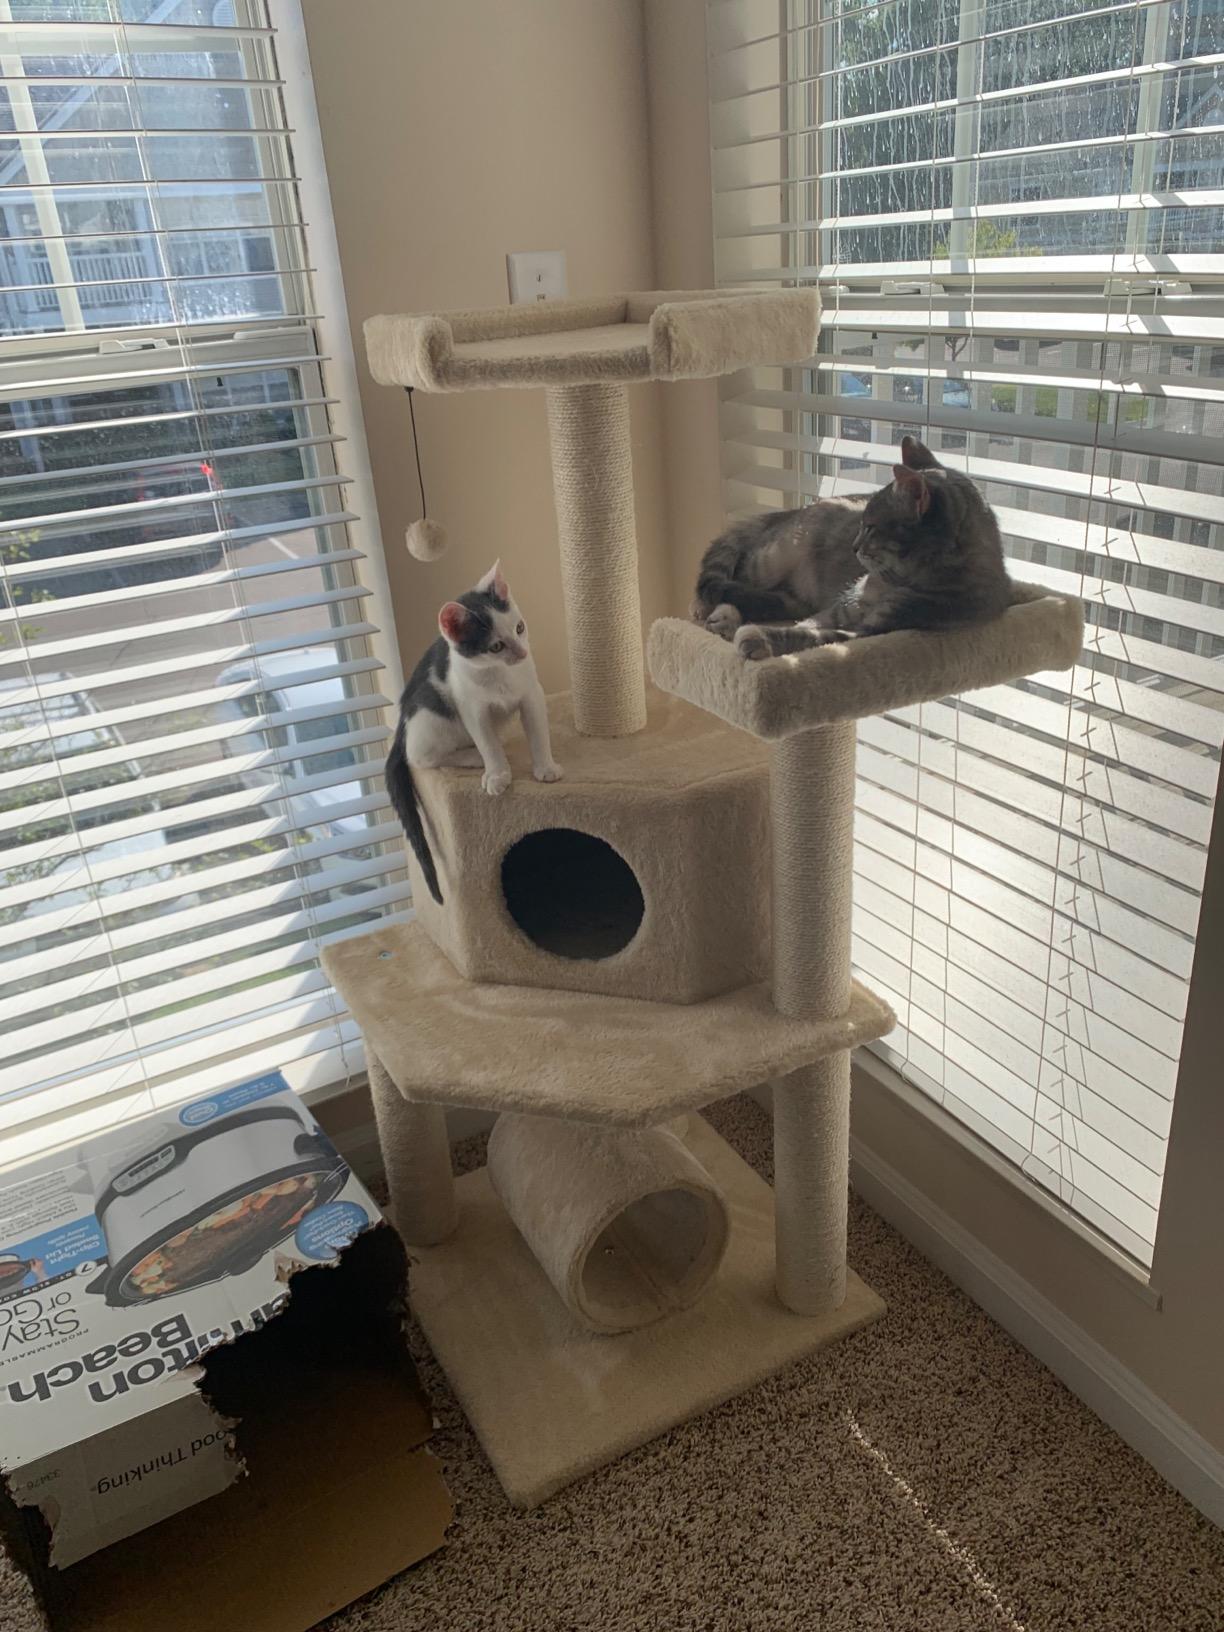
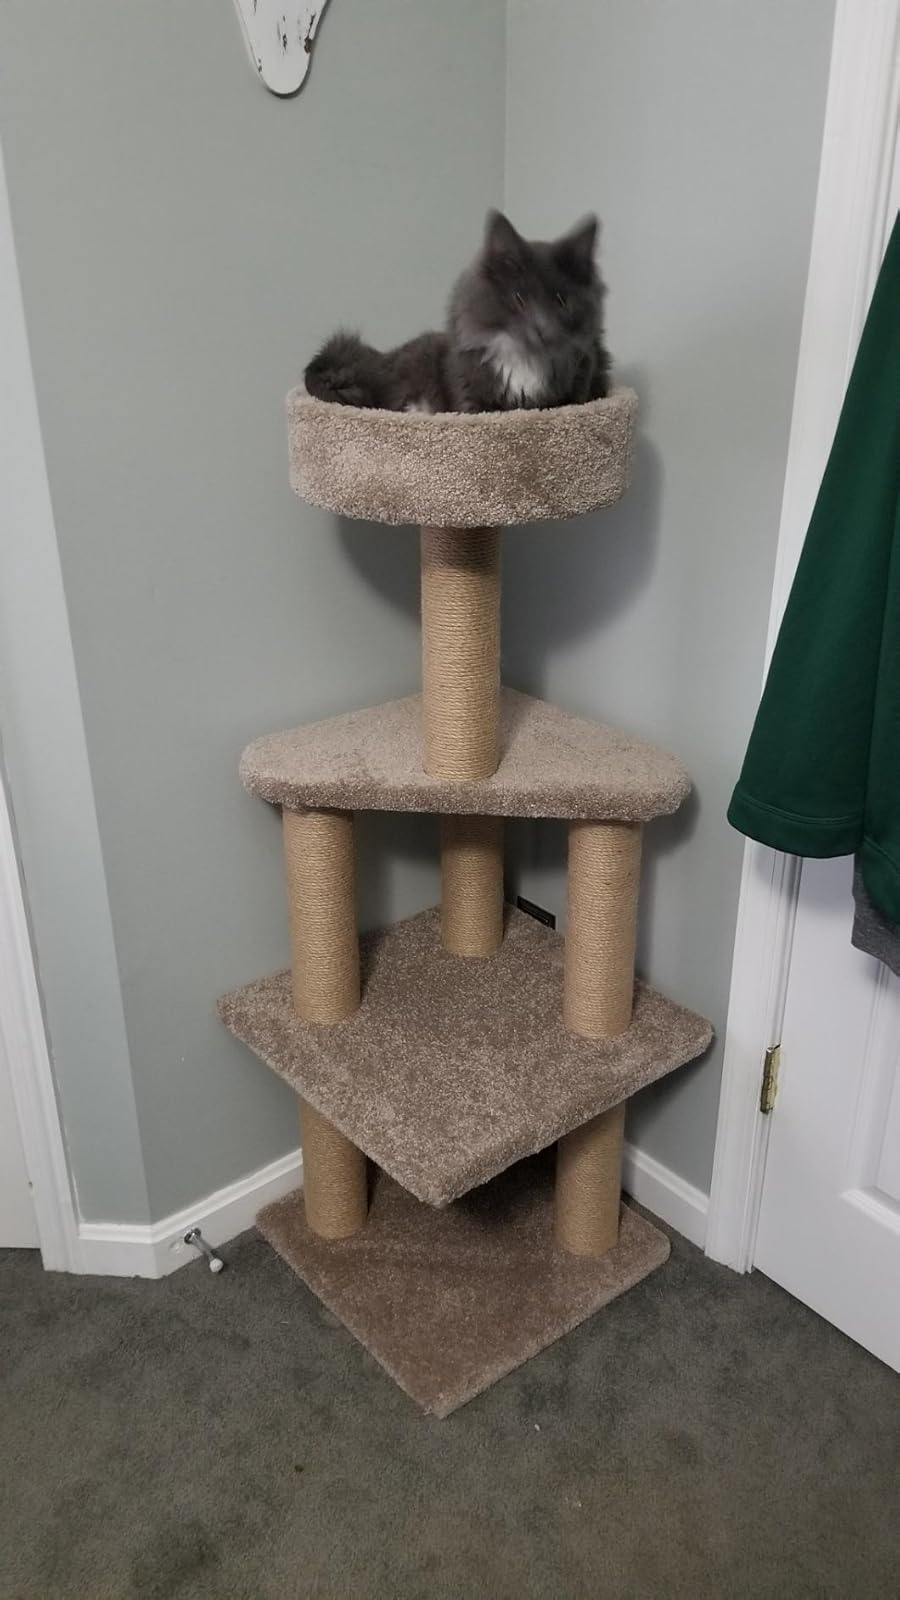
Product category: items_cat tree
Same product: no